Flag of the Philippines

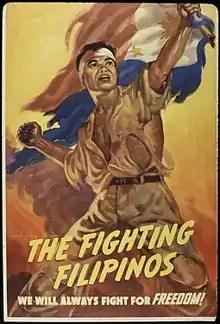
A pro-Allied World War II propaganda poster showing a Philippine soldier holding the national flag with the red field flown upwards

The flag should be displayed in all government buildings, official residences, public plazas, and schools every day throughout the year. All other places as may be designated by the National Historical Commission of the Philippines as such. The days of May 28 (National Flag Day) and June 12 (Independence Day) are designated as flag days, during which all offices, agencies and instrumentalities of government, business establishments, institutions of learning and private homes are enjoined to display the flag. But in recent years, the flag days are now from May 28 to June 30 yearly to promote patriotism and to celebrate the nation's independence. Display of the Philippine flag by the public, on their properties, during sporting matches, etc., is legal and not unheard of even at other times of year.